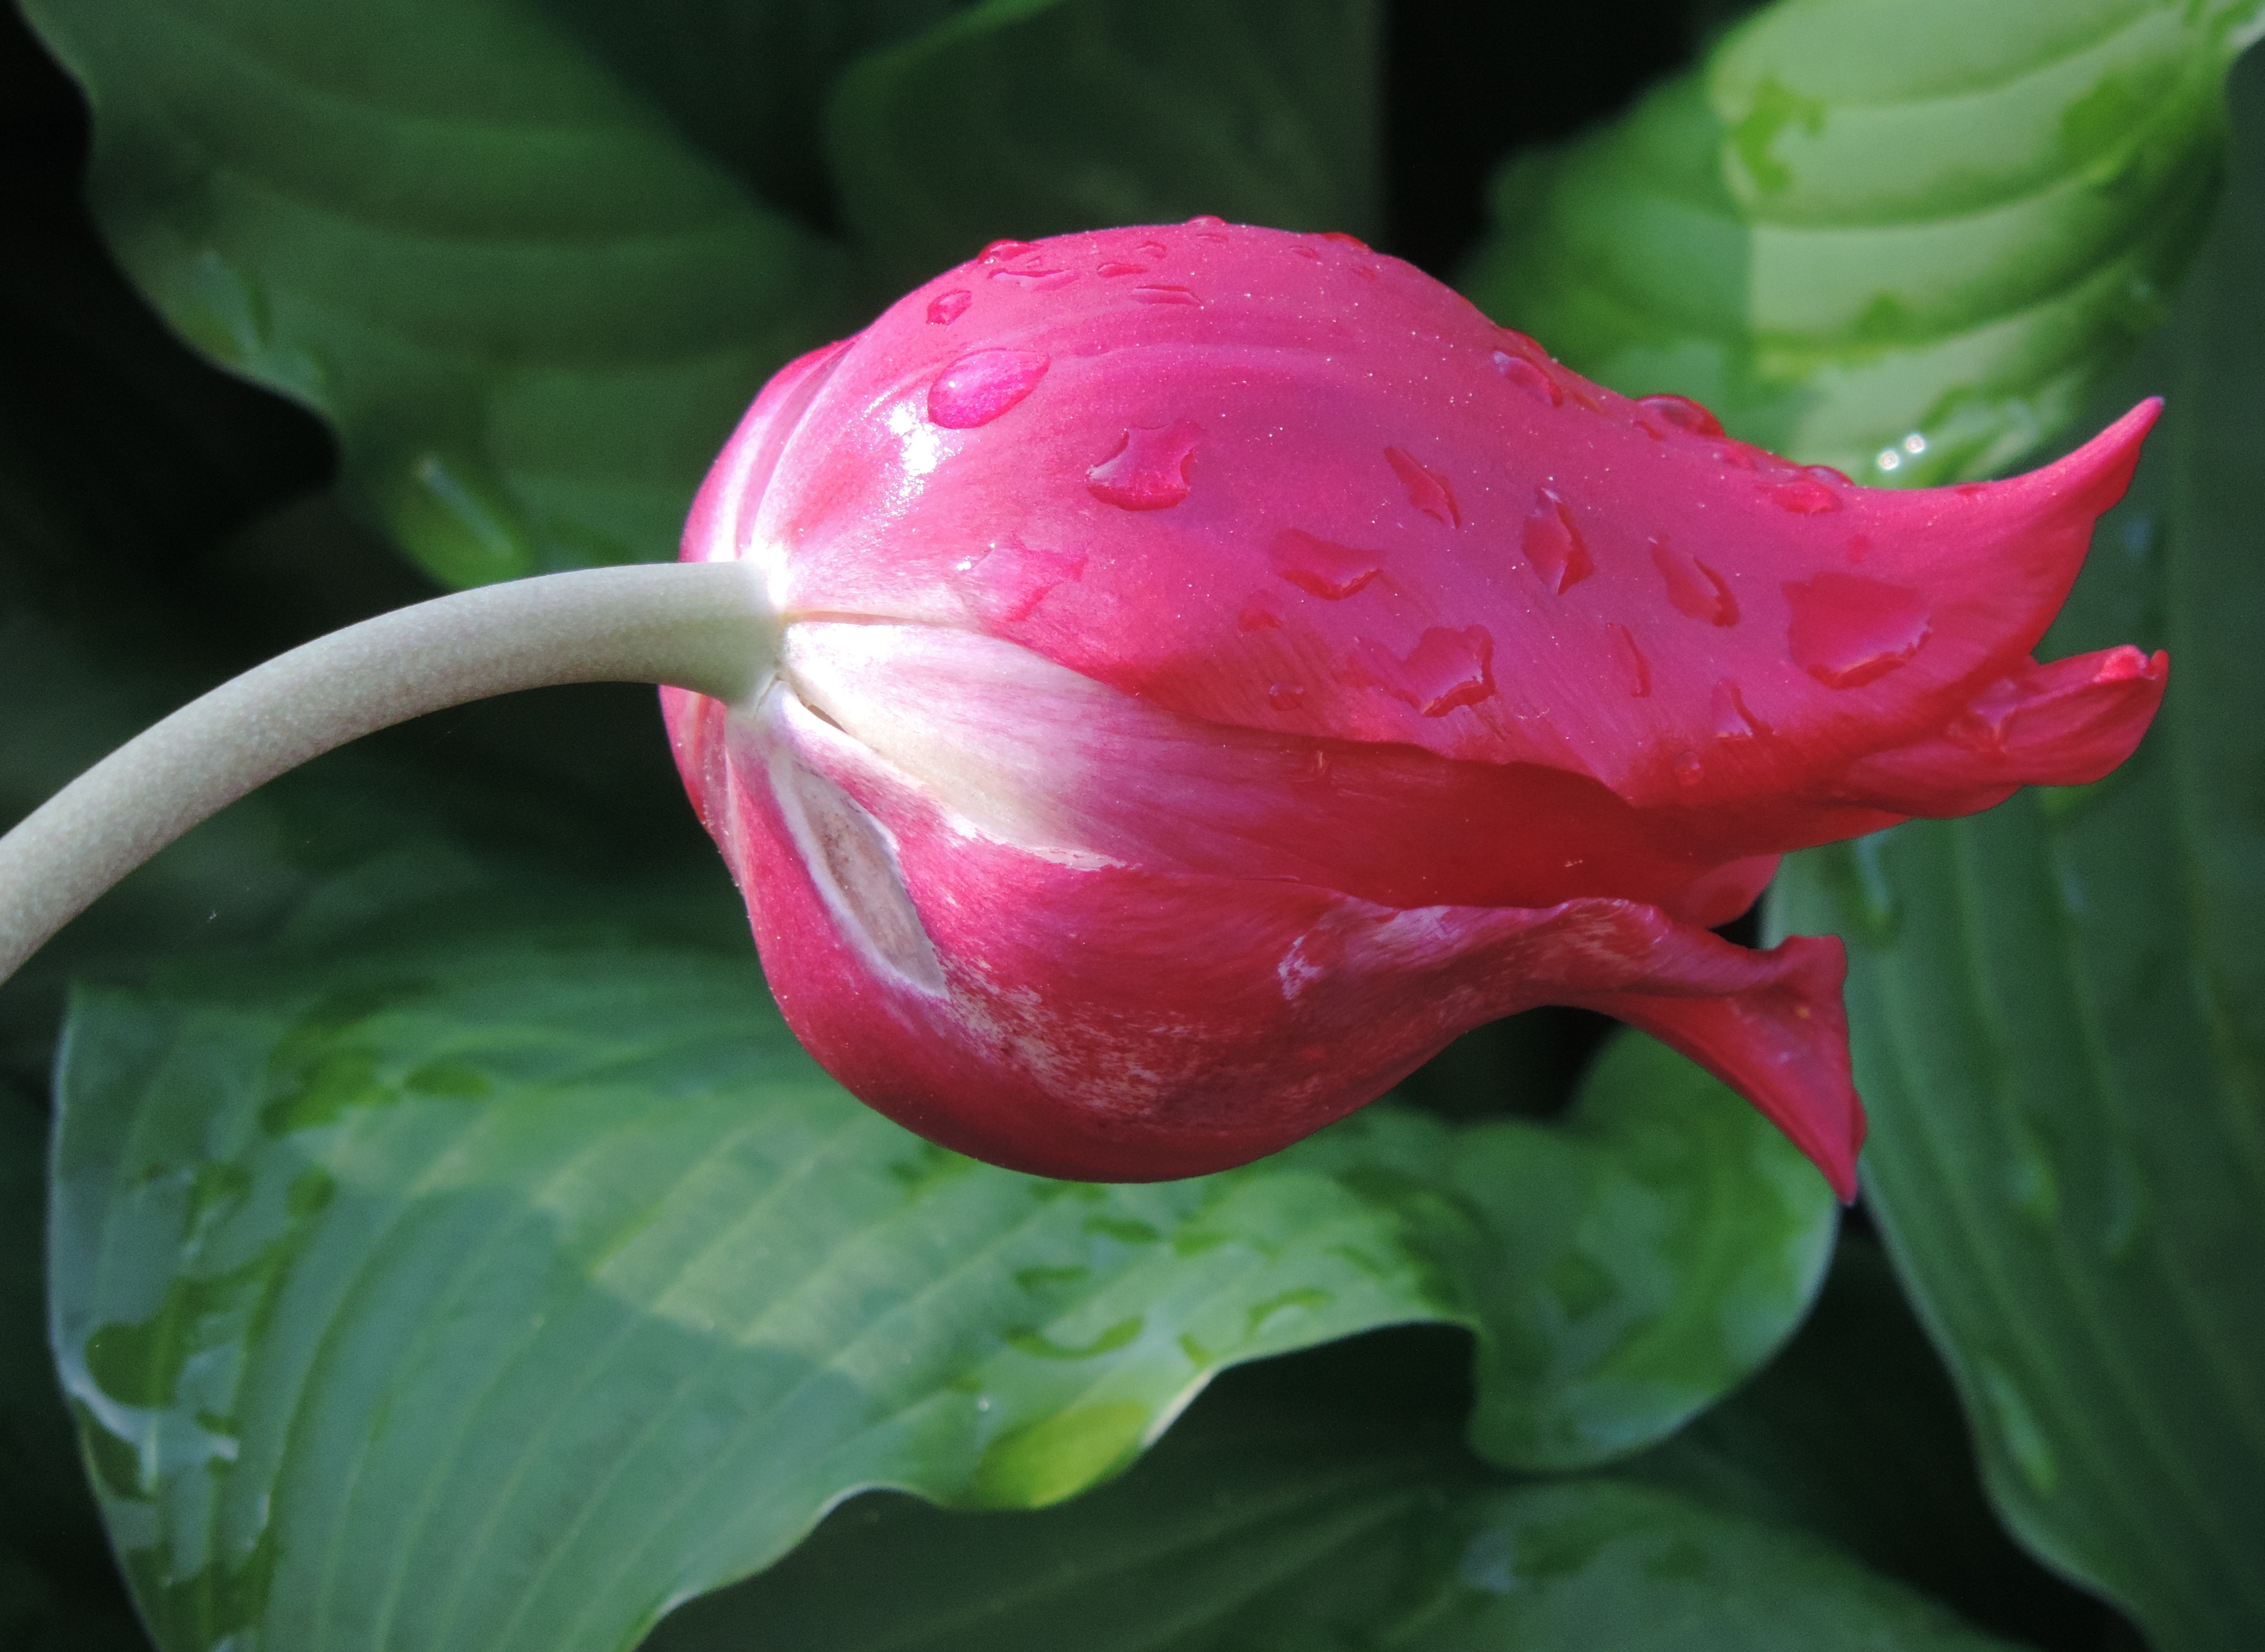
nature, blossom, plant, leaf, flower, petal, bloom, floral, love, decoration, spring, red, color, natural, holiday, botany, pink, sacred lotus, aquatic plant, flora, season, flowers, happy, lotus, easter, tulips, valentine, bud, macro photography, flowering plant, plant stem, land plant, lotus family